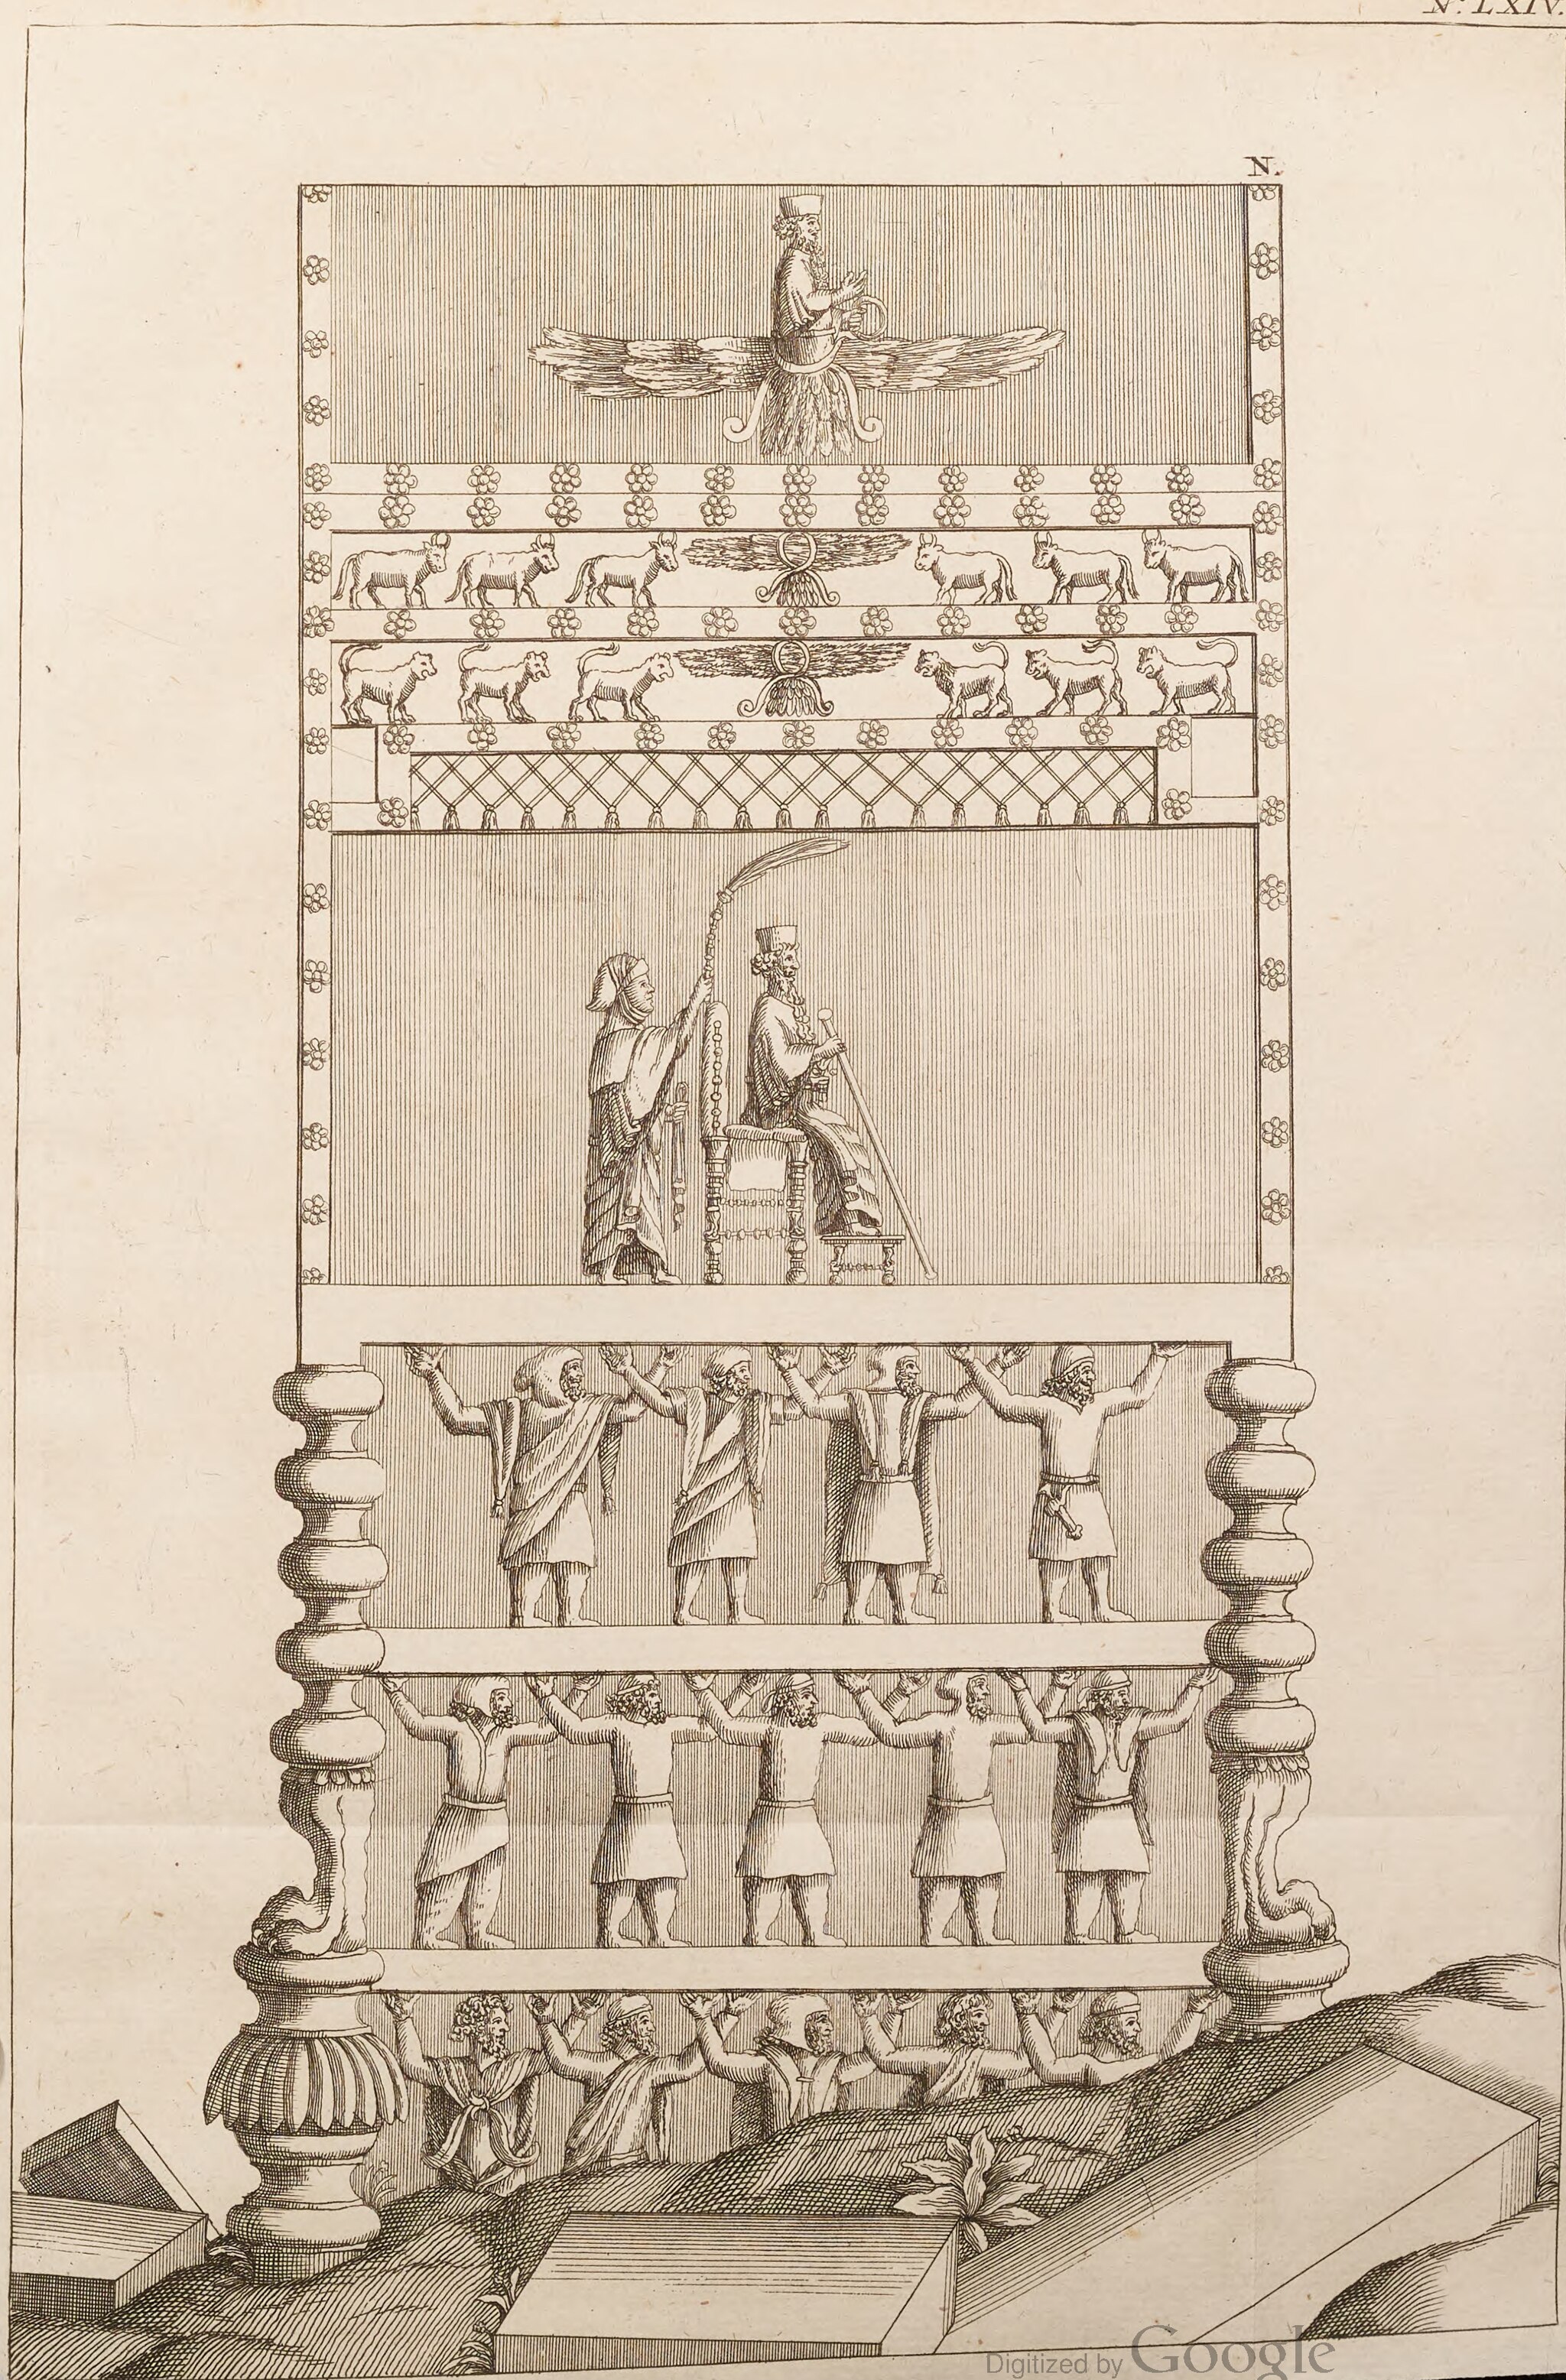
Title: Chardin LXIV Persepolis
Description: Plates from the Voyage of Chardin (1735 edition)
Date: 1735
Categories: 1735 illustrations, PD-old-100-expired, PD-scan (PD-old-auto-expired), CC-PD-Mark, Persepolis in the 18th century, Voyage du Chevalier Chardin en Perse et autres lieux de l'Orient, Illustrations of Persepolis